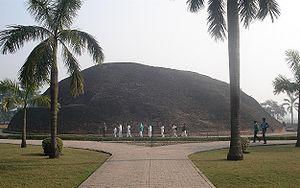
Kushinagar, en hindi कुशीनगर, est une ville rurale de l'État de l'Uttar Pradesh en Inde du nord. Au VIᵉ siècle av. J.-C., connue aussi sous le nom de Kasia, elle était la capitale du royaume des Malla, et est importante pour le bouddhisme.